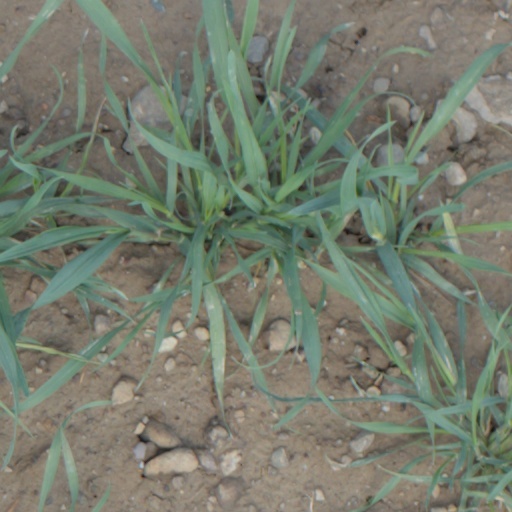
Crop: wheat